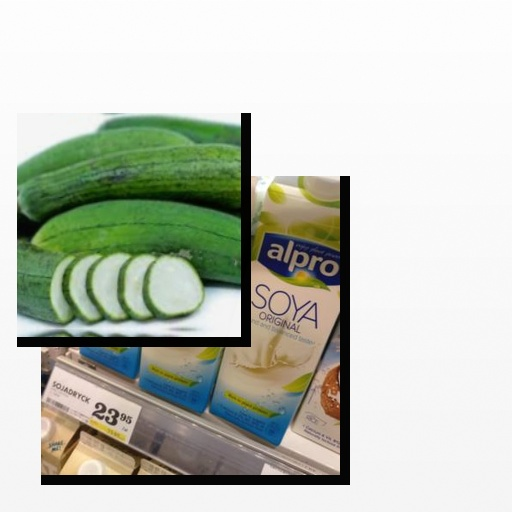
Food items: sponge_gourd, soy_milk